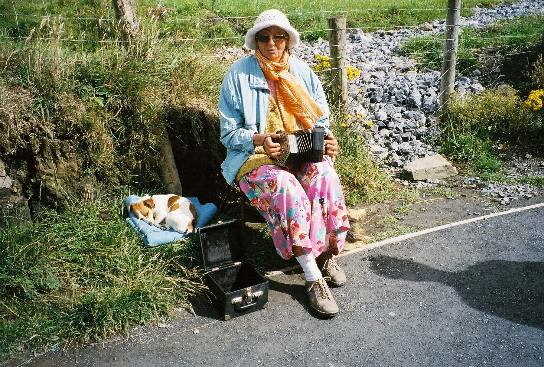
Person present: Yes